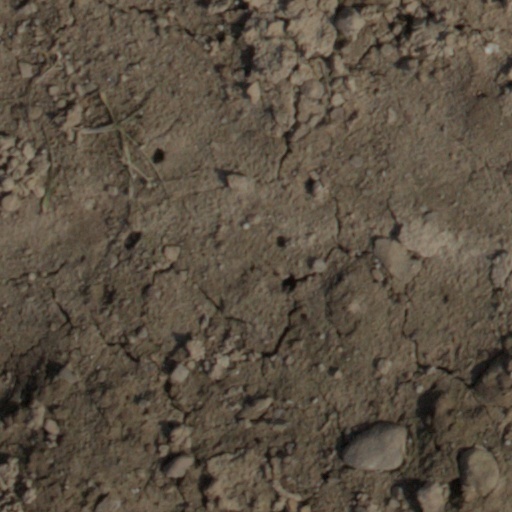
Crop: wheat